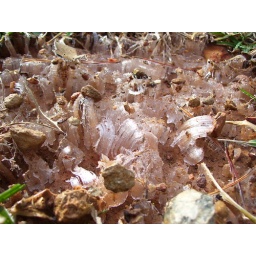
or just the way water in the ground froze and expanded out. I like the way the rocks are lifted up on the ice.